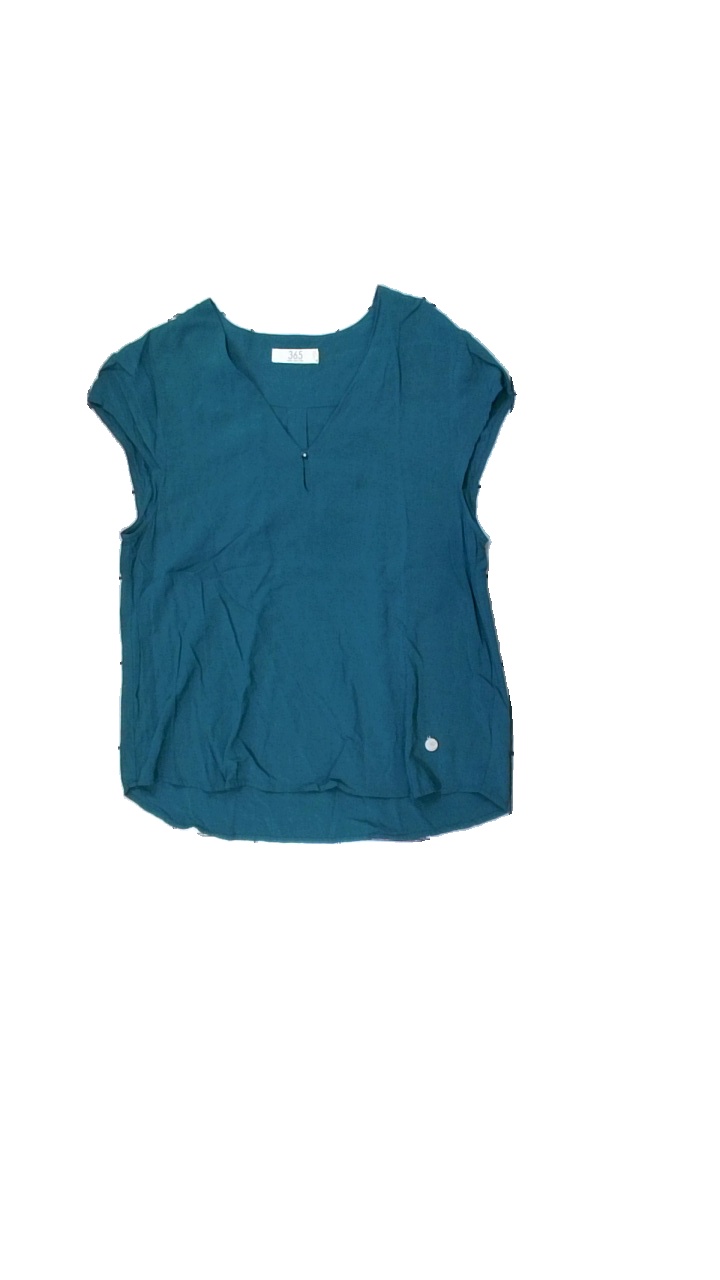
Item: Blouse (Ladies)
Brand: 365
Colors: Green
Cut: Regular, V-collar
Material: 100% viscose
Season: All
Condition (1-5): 3
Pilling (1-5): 4
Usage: Reuse
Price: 50-100